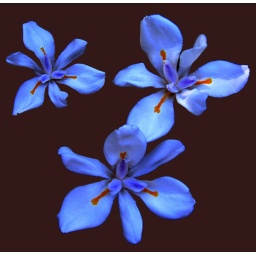
altered in photoshop -- originally white flowers